Directive 8020

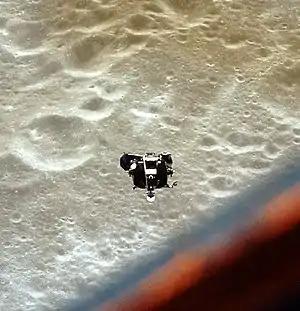
The mission of the "Cassiopeia" crew is based on Apollo 10 "(Apollo 10's Lunar Module, Snoopy pictured)" in that both missions involved only orbiting and not landing. Three of the game's protagonists also share surnames with the three crew members of Apollo 10; Stafford, Young, and Cernan.

"Directive 8020", like previous entries in the anthology, was designed to be a standalone story, but all of the games are in a shared universe, so Supermassive included easter eggs that refer to other games in the anthology. Doyle described "Directive 8020" as ""The Thing" in deep space". Doyle stated that the game also takes inspiration from other sci-fi horror films including "Solaris" (1972), "Alien" (1979), "Event Horizon" (1997), "Pandorum" (2009), "Prometheus" (2012), "Life" (2017), and "Sputnik" (2020). Other influences include H. P. Lovecraft's cosmic horrors. The game's title is inspired by NASA directive 8020.7G, which was about biological contamination control for outbound and inbound planetary spacecraft. McDonald said Apollo 10, was a "dress rehearsal" for the eventual moon landing, and added that the crew of the "Cassiopeia" was given a similar order. He further compared Apollo 10 and the "Cassiopeia" mission in that the Apollo 10 crew were sent just to fly around the moon and then return, and the "Cassiopeia" crew has similar orders to not land on Tau Ceti f.